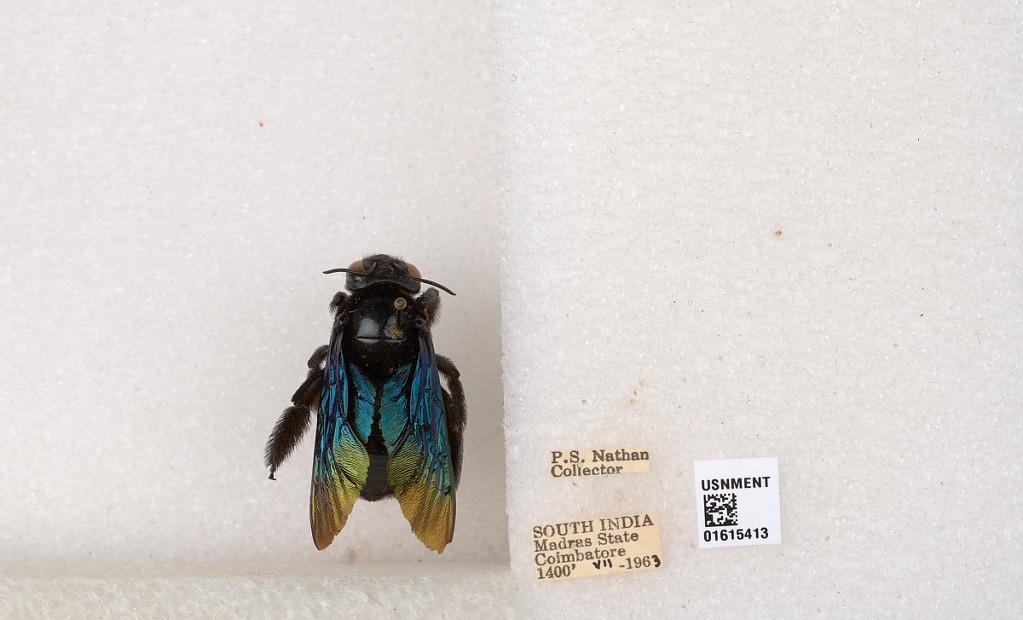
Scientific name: Xylocopa (Biluna) auripennis auripennis Lepeletier
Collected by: P. Nathan
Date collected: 1963-7-1
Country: India
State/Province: Tamil Nadu
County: Coimbatore
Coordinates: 10.9955, 76.9034